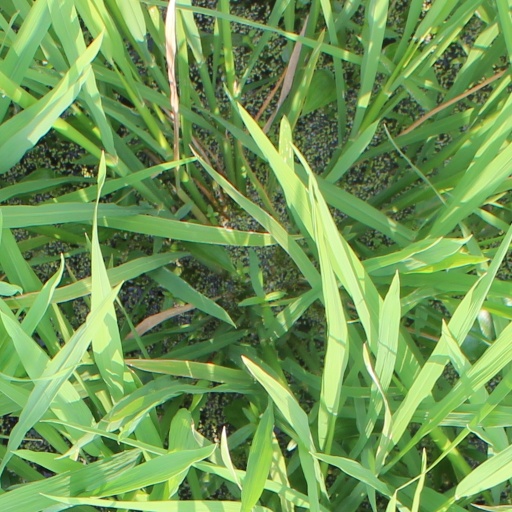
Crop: rice